2010 United States House of Representatives elections in Louisiana

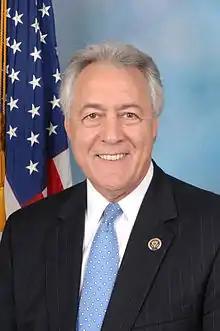
Rodney Alexander, who was re-elected as the U.S. representative for the 5th district

The 4th district included Bossier City, Natchitoches and Shreveport. The district's population was 60 percent white and 34 percent black (see Race and ethnicity in the United States census); 82 percent were high school graduates and 18 percent had received a bachelor's degree or higher. Its median income was $38,436. In the 2008 presidential election the district gave 59 percent of its vote to Republican nominee John McCain and 40 percent to Democratic nominee Barack Obama.